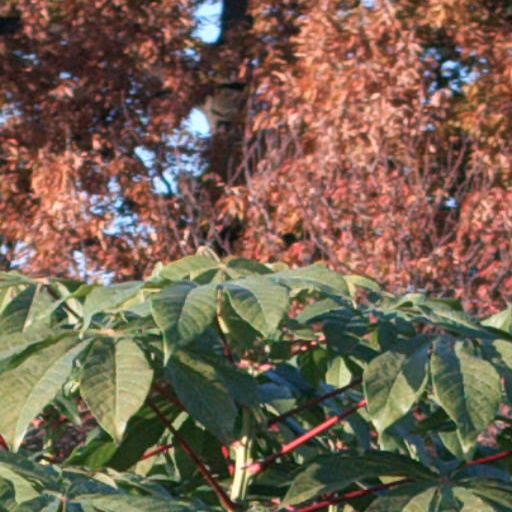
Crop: cassava